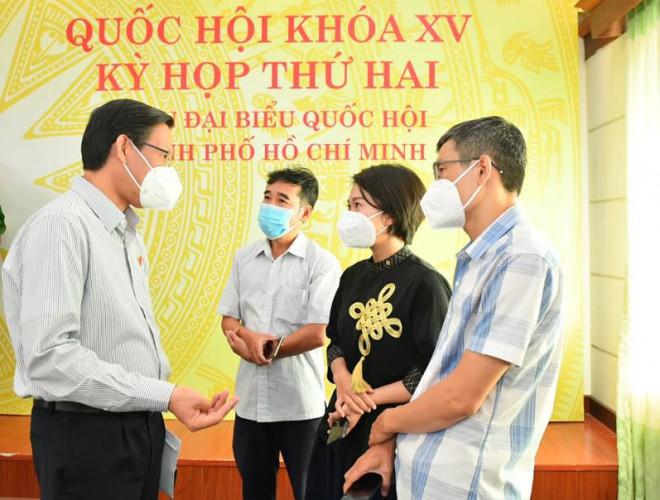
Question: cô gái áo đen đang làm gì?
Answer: đang đứng nói chuyện với người đàn ông khác